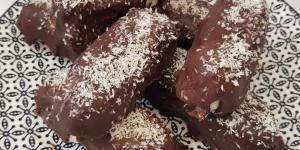
barritas de coco veganas bounty